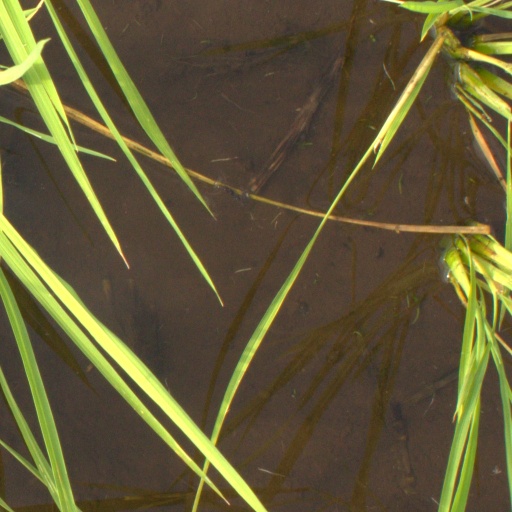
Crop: rice